Niger–Congo languages

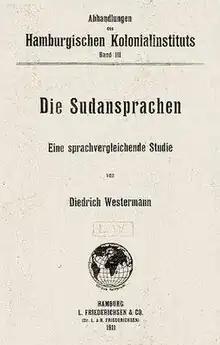
Westermann's 1911 "Die Sudansprachen: Eine sprachvergleichende Studie" laid much of the basis for the understanding of Niger–Congo.

Westermann, a pupil of Meinhof, set out to establish the internal classification of the then Sudanic languages. In a 1911 work he established a basic division between 'East' and 'West'. A historical reconstruction of West Sudanic was published in 1927, and in his 1935 'Charakter und Einteilung der Sudansprachen' he conclusively established the relationship between Bantu and West Sudanic.